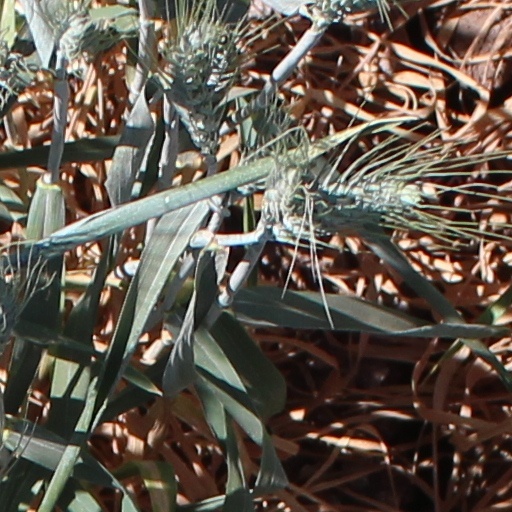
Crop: wheat